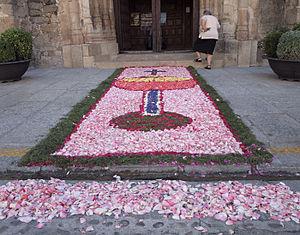
Losar de la Vera est une commune d’Espagne, dans la province de Cáceres, communauté autonome d'Estrémadure.